Hillsborough disaster

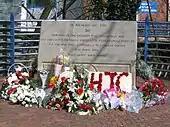
Memorial at Hillsborough Stadium

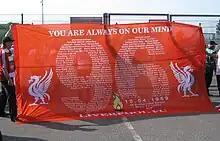
Liverpool fans unfurl a banner displaying the names of the deceased on the 20th anniversary of the disaster.

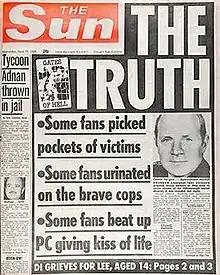
The false allegations printed on the front page of "The Sun", 19 April 1989

The disaster has been acknowledged on 15 April every year by the community in Liverpool and football in general. An annual memorial ceremony is held at Anfield and at a church in Liverpool. The 10th and 20th anniversaries were marked by special services to remember the victims. Liverpool F.C. typically request that they are not scheduled to play on the anniversary of the disaster.